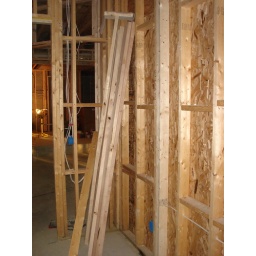
master bedroom - exterior wall near main entrance.